Félix Pons

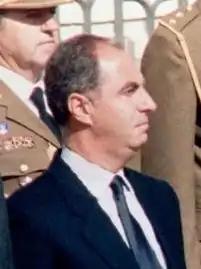
Félix Pons in 1988

Félix Pons Irazazábal (14 September 1942, Palma – 2 July 2010, Id.) was a Spanish politician. He served as the President of the Congress of Deputies of Spain from 1986 until 1996; previously he had served as the Minister of Territorial Administration. In Congress he represented the Balearic Islands. Pons was a member of the Spanish Socialist Workers' Party. He died of cancer. His brother Josep Pons is the Spanish ambassador in Austria and became the president of RCD Mallorca on 8 July 2010.